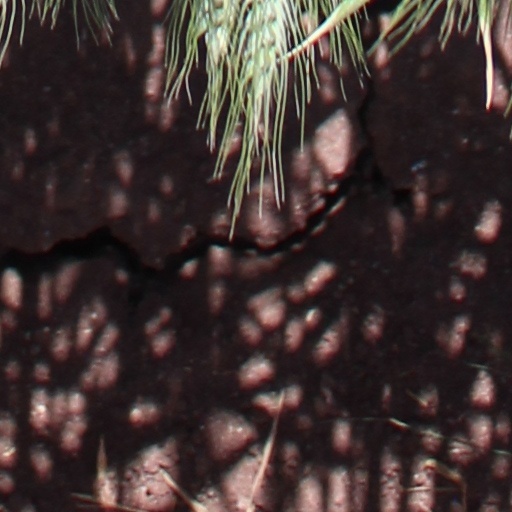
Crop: wheat